Lochearnhead

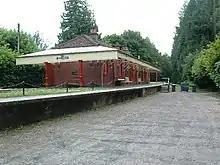
The old station, now an activities centre

In 1962, Hertfordshire Scouts opened their first activity centre in the former Lochearnhead railway station. After extensive refurbishment of the derelict site the station buildings were converted to include the facilities they required, including a kitchen and dining room. The centre was aptly named the Lochearnhead Scout Activity Station.